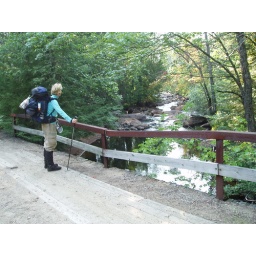
Day 08 - Cumulative mileage = 77.6Maria enjoys view from bridge on private road near Salmon Pond